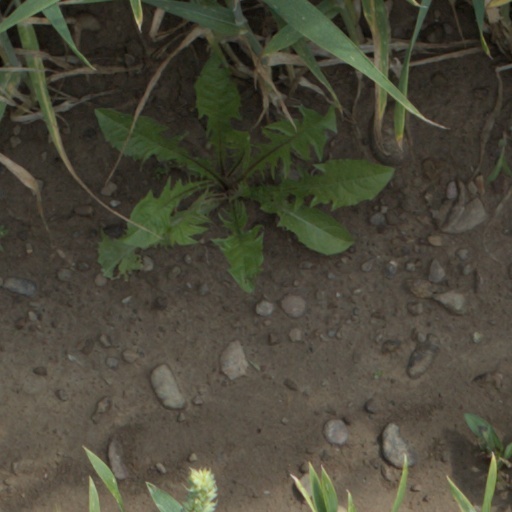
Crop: wheat